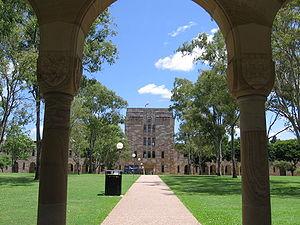
L'université du Queensland est une université australienne dont le campus principal est situé à Saint Lucia près de Brisbane.